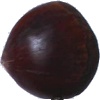
Label: Chestnut 1